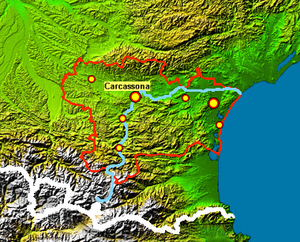
L'Aude est un département français de la région Occitanie, qui se situe dans le Sud de la France. Sa préfecture est Carcassonne, avec sa ville médiévale fortifiée tandis que sa plus grande ville est Narbonne avec plus de 55 000 habitants.